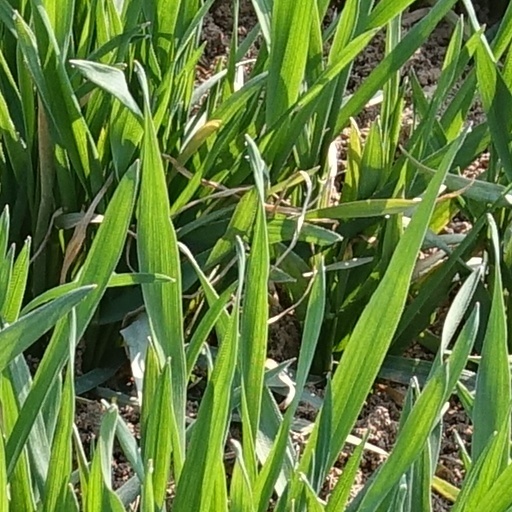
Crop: wheat